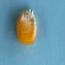
Maize quality: Good